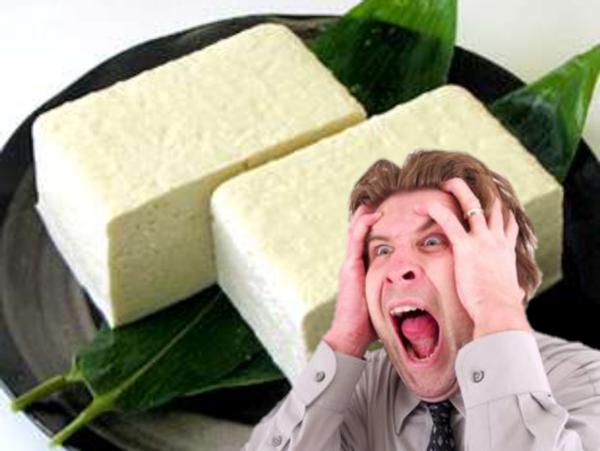
回答: 振り下ろされた刀。自分をかばって真っ二つになった豆腐。目の前の惨劇に、薬味と醤油を激しく求めるジョン。